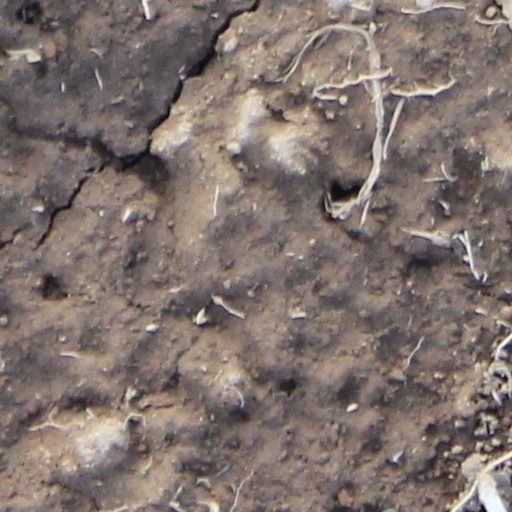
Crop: wheat